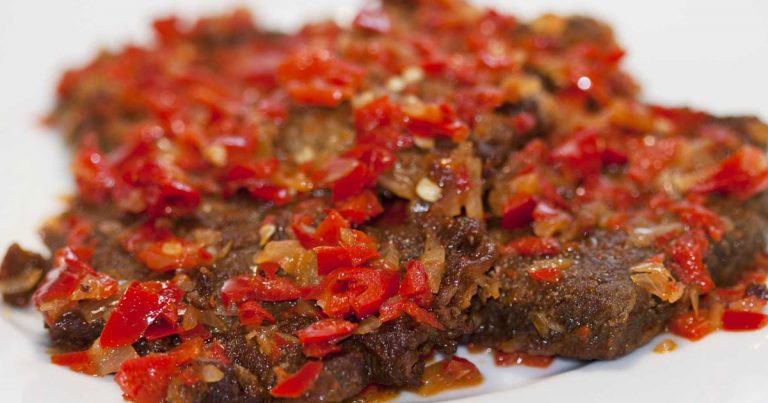
Label: dendeng_batokok